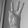
ASL letter: W